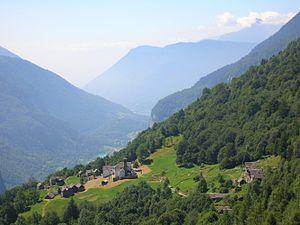
La vallée Antigorio est l'une des sept vallées latérales principales du val d'Ossola.